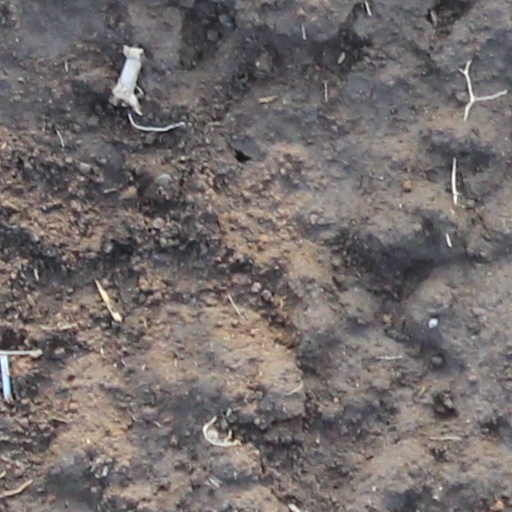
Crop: wheat